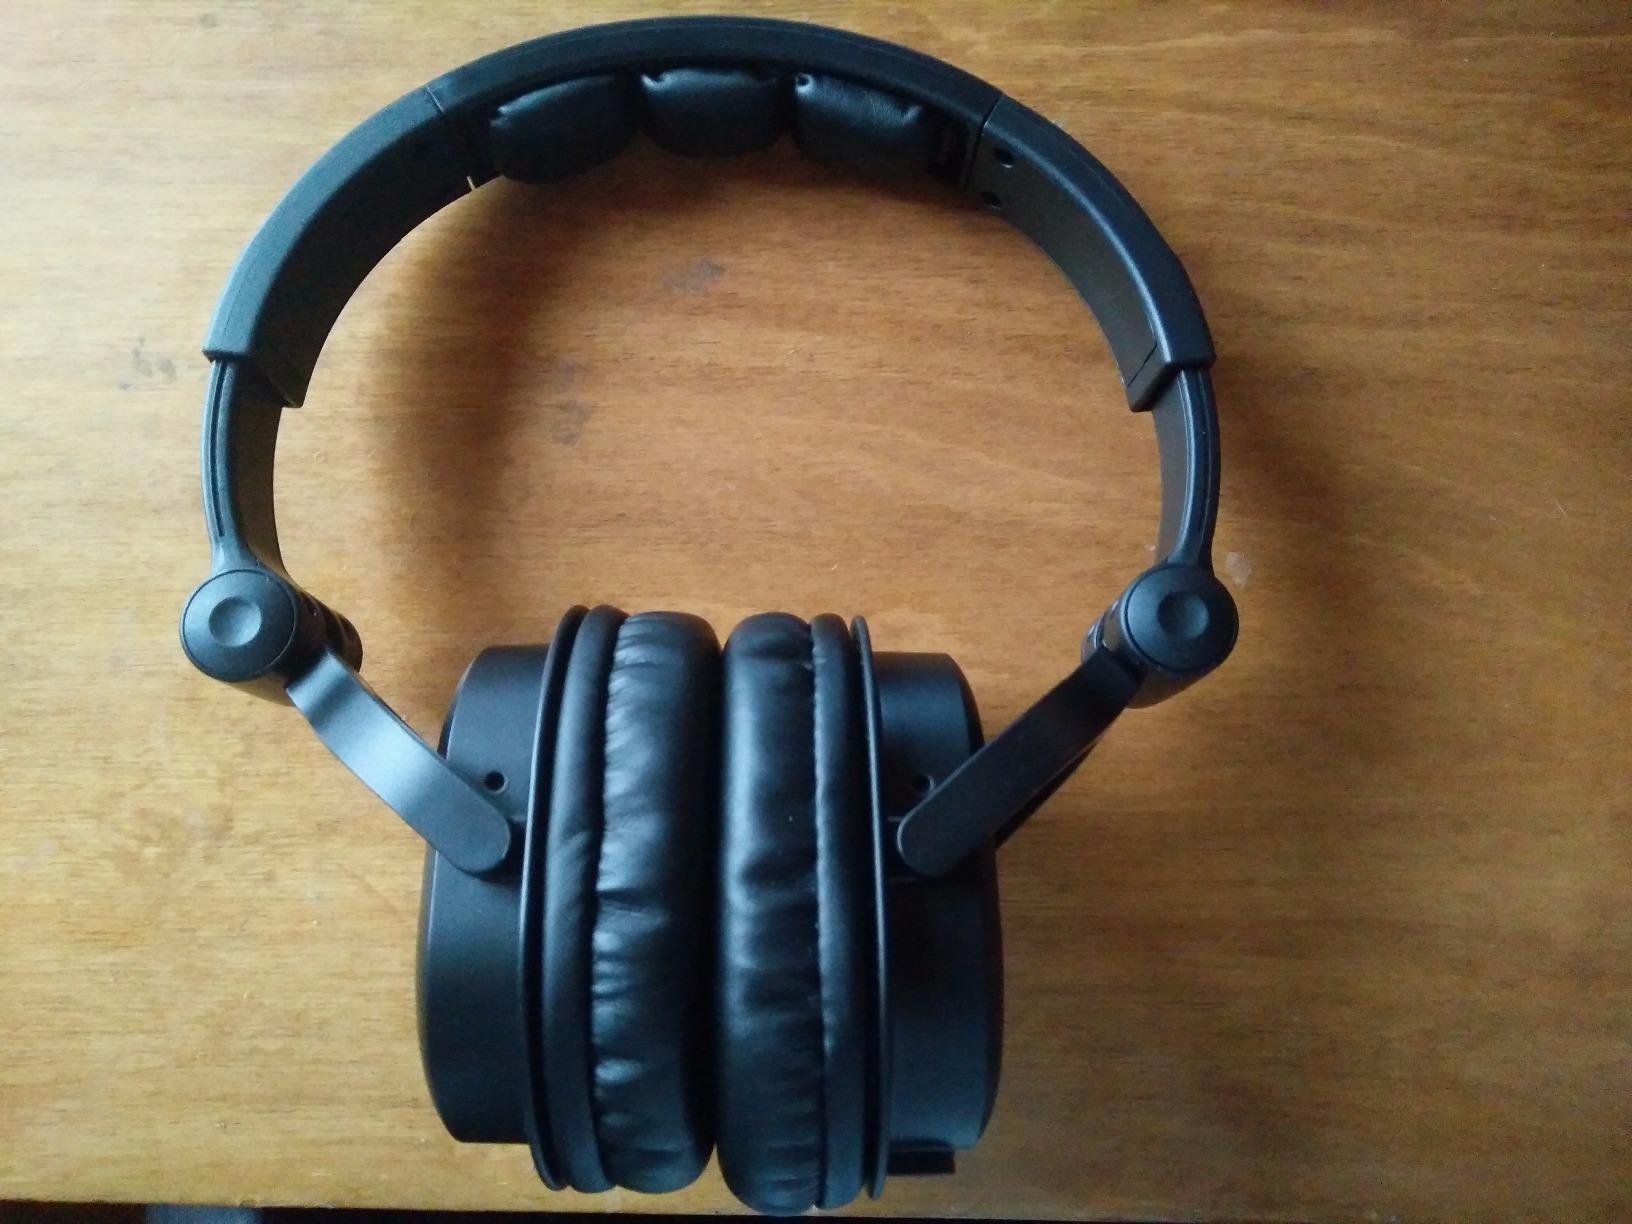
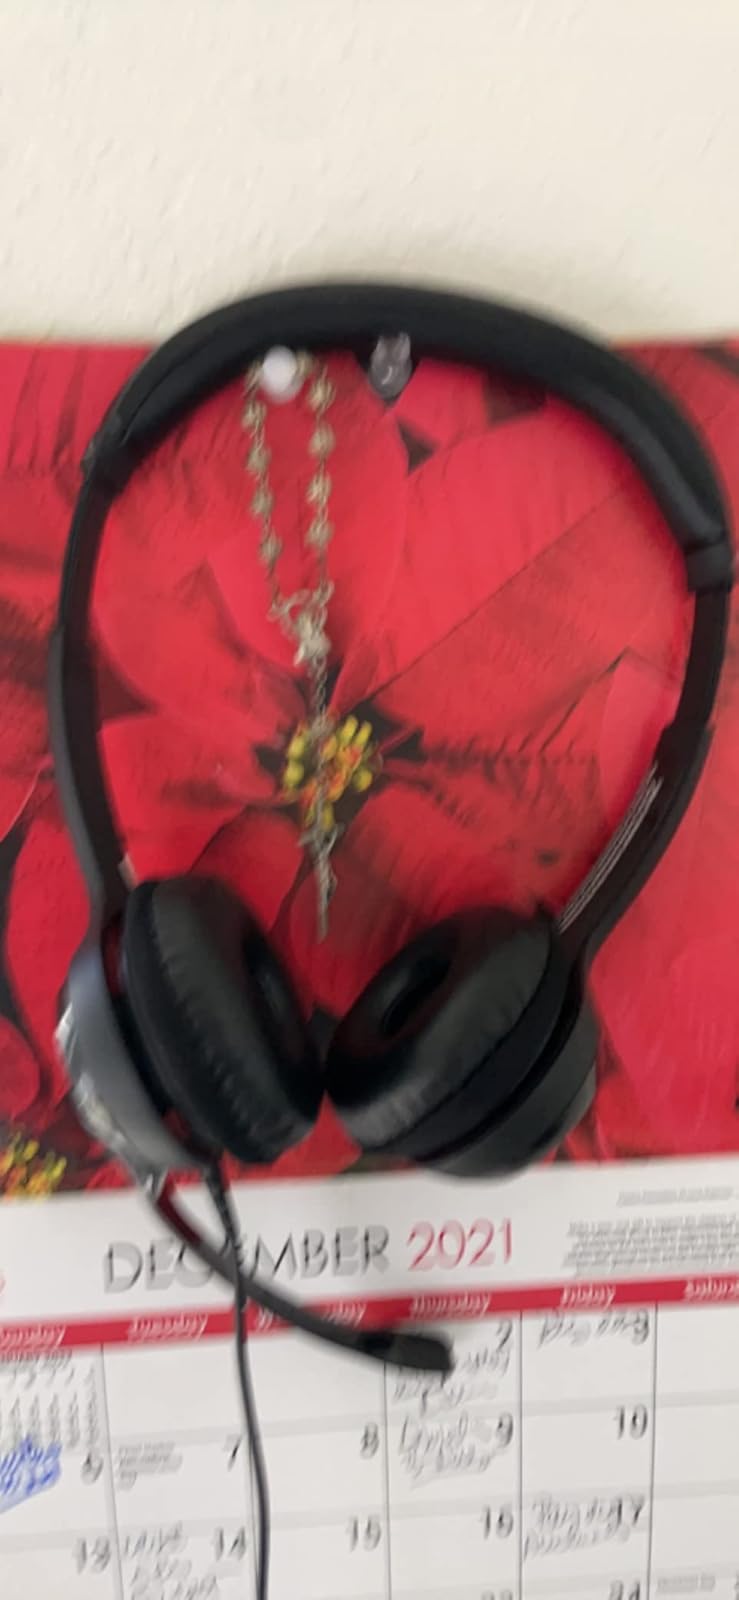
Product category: headphones
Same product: no